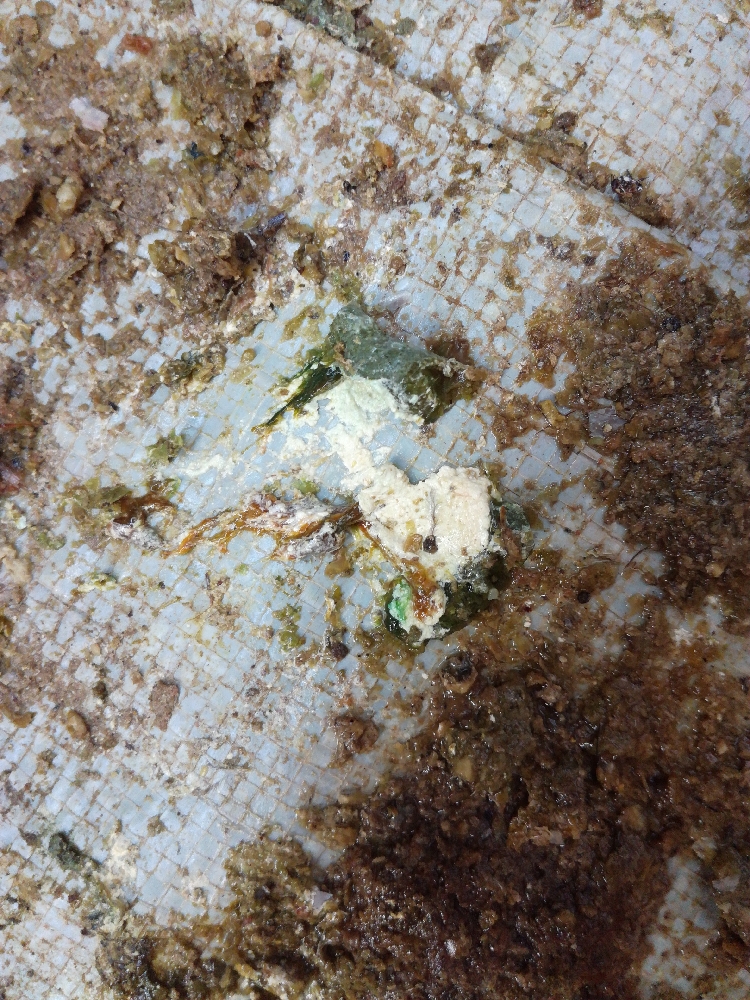
PCR-confirmed diagnosis: Newcastle disease